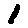
Label: 1